Mobility transition

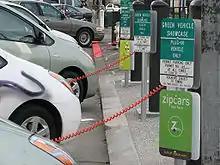
Electric cars in a carsharing as part of mixed-mode commuting (San Francisco City Hall 2009)

The German dictionary "Duden" defines 'mobility transition' (German: "Verkehrswende") as "fundamental conversion of public transport [especially with ecological objectives]" (German: „grundlegende Umstellung des öffentlichen Verkehrs [besonders mit ökologischen Zielvorstellungen]"). Adey et al. (2021) defined 'mobility transition' as 'the necessary and inevitable transformation from a world in which mobility is dominated by the use of fossil fuels, the production of greenhouse gases and the dominance of automobility to one in which mobility entails reduced or eliminated fossil fuels and GHG emissions and is less dependent on the automobile.'